Heart in hand

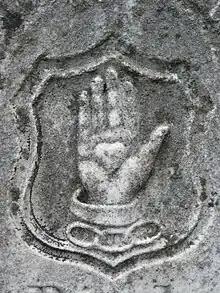
Detail of a gravestone in Indian Mound Cemetery in Romney, West Virginia, United States

The Heart in Hand or Heart-in-Hand is a symbol of a heart in an open palm, and is symbolic of charity, given from the heart. It is an easily recognizable symbol in the Northeastern United States and used by the Shakers as a pictorial reminder of the words of Mother Ann Lee, the founder of the Shaker sect, who promoted a simple life of hard work and spirituality, "Put your hands to work, and your hearts to God." The image is typical of the Shaker attitude, and also implies a loving welcome.